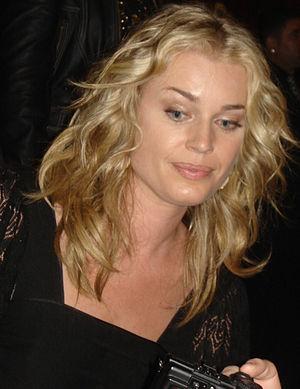
Rebecca Romijn, née le 6 novembre 1972 à Berkeley, en Californie, aux États-Unis, est une actrice et mannequin américaine.